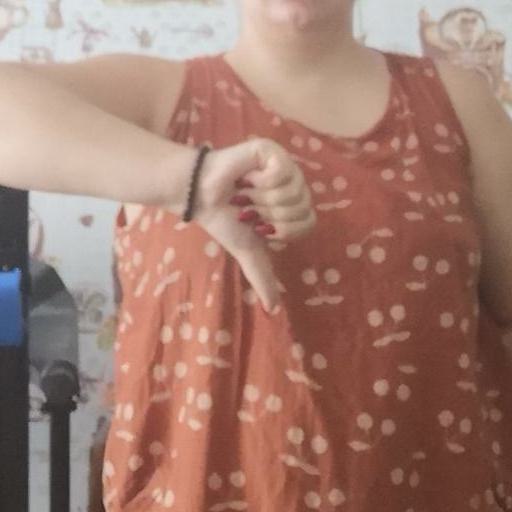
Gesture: dislike